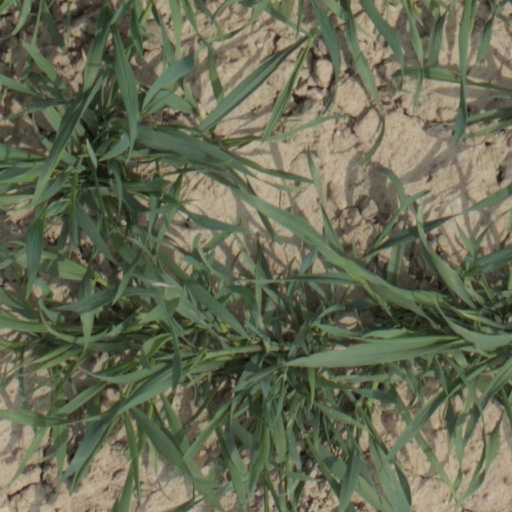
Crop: wheat